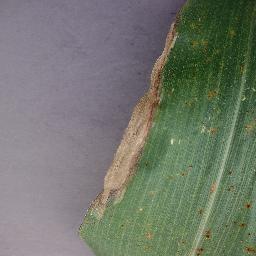
Label: Corn_(Maize)___Northern_Leaf_Blight